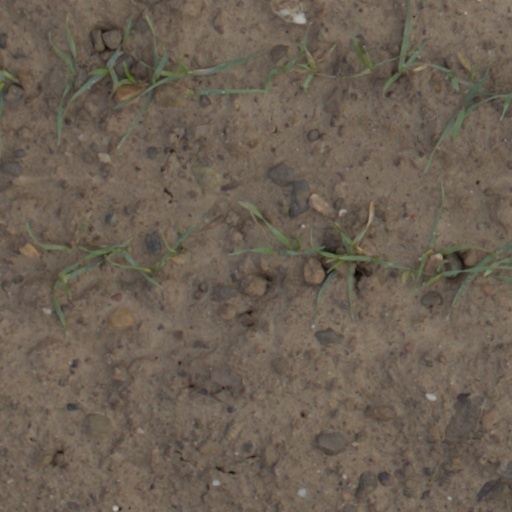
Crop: wheat